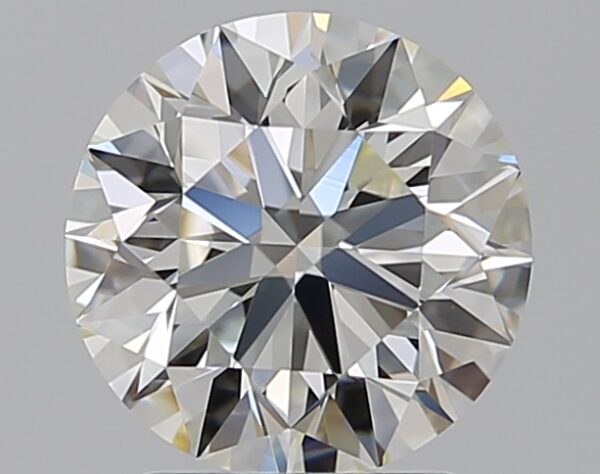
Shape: round
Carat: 2.01
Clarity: VVS1
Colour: J
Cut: EX
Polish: EX
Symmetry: EX
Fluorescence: M
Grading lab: GIA
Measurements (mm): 8 x 8.05 x 5.03